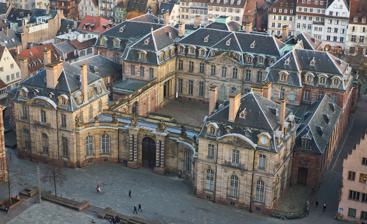
Building: Palais Rohan, Strasbourg
Country: France
Year built: 1742
18th-century palace, home of MBAS, MADS, and MAS Palais Rohan Aerial view from the Strasbourg Cathedral viewing platform, January 2020 Location of Palais Rohan Alternative names Palais des Rohan, Palais des Rohans General information Type Palace Architectural style Baroque Location Strasbourg , France Address 2, place du Château, 67000 Strasbourg Coordinates 48°34′51″N 7°45′08″E / 48.58083°N 7.75222°E / 48.58083; 7.75222 Current tenants Archaeological Museum , Museum of Fine Arts , Museum of Decorative Arts Construction started 1732 Completed 1742 Owner Municipality of Strasbourg Design and construction Architect(s) Robert de Cotte , Joseph Massol Website www .musees .strasbourg .eu /index .php?page=le-palais-rohan-en The Palais Rohan (Rohan Palace ) in Strasbourg is the former residence of the prince-bishops and cardinals of the House of Rohan , an ancient French noble family originally from Brittany . It is a major architectural, historical, and cultural landmark in the city. It was built next to Strasbourg Cathedral in the 1730s, from designs by Robert de Cotte , and is considered a masterpiece of French Baroque architecture . Since its completion in 1742, the palace has hosted a number of French monarchs such as Louis XV , Marie Antoinette , Napoleon and Joséphine , and Charles X . Reflecting the history of Strasbourg and of France, the palace has been owned successively by the nobility, the municipality, the monarchy, the state, the university , and the municipality again. Its architectural conception and its iconography were intended to indicate the return of Roman Catholicism to the city, which had been dominated by Protestantism for the previous two centuries. Thus the prelate 's apartments face the cathedral, to the north, and many of the statues, reliefs and paintings reflect Catholic dogma . Since the end of the 19th century the palace has been home to three of Strasbourg's most important museums: the Archaeological Museum ( Musée archéologique , basement), the Museum of Decorative Arts ( Musée des arts décoratifs , ground floor) and the Museum of Fine Arts ( Musée des beaux-arts , first and second floor). The municipal art gallery , Galerie Robert Heitz , in a lateral wing of the palace, is used for temporary exhibitions. The Palais Rohan has been listed since 1920 as a Monument historique by the French Ministry of Culture . History Up to 1871 In 1727 Armand Gaston Maximilien de Rohan , bishop of Strasbourg since 1704 and cardinal since 1712, commissioned the architect Robert de Cotte to design the palace; de Cotte provided initial plans the same year. Seven years prior, in 1720, Cardinal de Rohan had already charged de Cotte with renovation and embellishment works on his castle in Saverne , the predecessor of the current Rohan Castle . De Cotte had also previously designed the Hôtel du grand Doyenné , the first hôtel particulier in Louis Quinze style built in Strasbourg. The Palais Rohan was built on the site of the former residence of the bishop, the "bishop's demesne ", [ N 1 ] which is recorded since at least 1262. The area itself is near the heart of the ancient Argentoratum , first mentioned in 12 BC. Diverse archaeological excavations on Place du Château , the square facing the palace, have unearthed many remains of the Roman camp. Building work on the Palais Rohan took place from 1732 until 1742 under the supervision of the municipal architect Joseph Massol , who also worked on the Hôtel de Hanau and the Hôtel de Klinglin during the early years of the project. Massol was assisted by the architects Laurent Gourlade and Étienne Le Chevalier. The sculptures, including statues as well as reliefs , were provided by Robert Le Lorrain , assisted by Johann August Nahl , Gaspard Pollet, and Laurent Leprince, and the paintings by Pierre Ignace Parrocel [ it ] and Robert de Séry [ fr ] . The ébéniste Bernard Kocke and the ironworkers and locksmiths Jean-François Agon and his son Antoine Agon worked on the furnishings of the apartments, while the stucco was the work of the Italians Castelli and Morsegno. A budget of 344,000 French livres had been established for the construction – 200,000 livres lent from the Cathedral chapter ( Grand Chapitre ) and 144,000 raised as local taxes over a period of twelve years – but the final cost is estimated at one million French livres. The palace is mostly built in yellow sandstone from Wasselonne , with pink sandstone for the less visible parts. The House of Rohan owned [ N 2 ] the palace until the French Revolution , when it was confiscated, declared bien national ("state owned"), and finally auctioned off on 8 August 1791. Bought by the municipality, it became the new town hall ( hôtel de ville ) the same year, succeeding the Neubau . Much of the furniture and many of the works of art in the Palais were sold, and in 1793 the eight life-sized mural portraits of prince-bishops decorating the Salle des évêques (Bishops' Hall) were destroyed. They were replaced in 1796 by allegories of civic virtues painted by Joseph Melling . Only the portrait of Armand Gaston, the builder of the palace, was later restored to its original place with a 1982 replica of Hyacinthe Rigaud 's lost painting. [ N 3 ] Melling also replaced the overdoor portraits of kings of France, decorating the same room with paintings of vases. The Palais Rohan remained the hôtel de ville until 1805. That year, the municipality presented it to Napoleon , who returned the Hôtel de Hanau in exchange. Like the palace, the hôtel had been state-owned since the Revolution. The 1805 arrangement proved favourable for the municipality: the maintenance of the Hôtel de Hanau was less costly than that of the larger Palais Rohan. It pleased Napoleon, for whom the palace was the more conspicuous display of grandeur. As for the palace, imperial ownership meant renewed splendour. The present to Napoleon was officially accepted by decree on 21 January 1806; the interiors were then refurbished by the architect Pierre-François-Léonard Fontaine . In the years before the Franco-Prussian War and the return of Alsace to Germany, the Palais Rohan was the property of the French state, which was in turn an empire , a kingdom , a monarchy , a republic , and again an empire . Since 1871 The palace on 5 October 1744, during a visit of King Louis XV of France The year 1871 signified the end of French rule and the beginning of German rule over Alsace, which had until 1681 been linked to Germany through the Holy Roman Empire . Having lost the Franco-Prussian War, France had to cede the departments of Bas-Rhin , Haut-Rhin , and Moselle (the territory also known as Alsace-Lorraine , or Elsass-Lothringen in German) to the newly created German Empire . Now under new administration and having lost its residential purpose, the Palais Rohan had to be assigned a new role. Between 1872 and 1884, until the opening of the Palais universitaire , it was used by the newly established Kaiser-Wilhelms-Universität , the Imperial German version of the University of Strasbourg , as the seat of the faculties of law, philosophy, and sciences. The palace then served as the university's library until the opening of the National and University Library in 1895. After this, the palace again became the property of the city and was adapted to receive the municipal art collections that were being built up again by director Wilhelm von Bode after their total destruction during the Siege of Strasbourg (see below, Musée des beaux-arts ). The first section of the new Kunstmuseum der Stadt Strassburg , established in 1898, was inaugurated in 1899. After the return of Alsace to French rule in 1918, the new director of the Musée des beaux-arts and the Musée des arts décoratifs , Hans Haug (1890–1965), put major efforts into presenting the Palais Rohan as a coherent whole again. Strasbourg suffered during World War II , and on 11 August 1944 the palace was damaged by British and American bombs. After the war, restoration measures were soon undertaken under the supervision of the architects Robert Danis (1879–1949) and Bertrand Monnet (1910–1989), but in 1947 a fire broke out and devastated a significant part of the collections of the Museum of Fine Arts. This fire was an indirect consequence of the bombing raids: because of the destruction inflicted on the palace, the building had suffered from damp, which was treated with welding torches , and poor handling of these caused the fire. Rebuilding and refurbishing the palace took until well into the 1950s, with full restoration not completed until the 1990s. In 1989 a large trompe-l'œil fresco depicting the Roman goddess Ceres was rediscovered behind layers of plaster and white paint in the former dining hall, the eastern wing of the Synod Hall (see below, Apartments ). It is thought to have been concealed under Napoleonic ownership, and had been forgotten since. Notable guests Fresco depicting Ceres, rediscovered in 1989 King Louis XV of France stayed in the palace from 5 to 10 October 1744. Maria Josepha of Saxony, Dauphine of France , spent two nights in the palace from 27 to 29 January 1747. Queen Marie Antoinette spent her first night on French soil there on 7 to 8 May 1770. In 1805, 1806, and 1809 Emperor Napoleon spent several nights in the palace; his wife, Empress Josephine stayed for longer periods, from September 1805 until January 1806 ( Battle of Austerlitz ), and from May until July 1809 (Battles of Aspern-Essling and of Battle of Wagram ). Napoleon's second wife, Empress Marie Louise , spent her first nights on French soil in the palace, from 22 to 25 March 1810; she came from Austria like Marie-Antoinette. Other royal French guests were Charles X , on 7 and 8 September 1828, [ N 4 ] and Louis Philippe I from 18 to 21 June 1831. In the early 20th century, the sculptor Ringel d′Illzach used one of the rooms of the palace as an atelier . After World War II, the first great art exhibition in the palace, " L'Alsace française 1648–1948 ", was inaugurated on 13 June 1948 by Jean de Lattre de Tassigny , one of the chief artisans of the Liberation of Alsace (1944–45). On 8 May 1985, American President Ronald Reagan dined in the Palace and signed the official Strasbourg guestbook, on the occasion of his visit to the European Parliament . In December 1989, the Palais Rohan hosted the dinner parties of the heads of state of the European Council , including François Mitterrand , Helmut Kohl , Margaret Thatcher , Giulio Andreotti and Felipe González . Twenty years later, before the 2009 Strasbourg–Kehl summit , it was the site of a meeting between French President Nicolas Sarkozy and his American counterpart Barack Obama as well as their wives Carla Bruni and Michelle Obama . In the 21st century, the palace was the setting for the official dinner for the 2016 Fed Cup finalists, the gala dinners for the 20th and the 25th anniversary of Eurimages , as well as other festive receptions, since it can be booked for such occasions from the municipality. Structure The palace is structured around a large and paved courtyard. It has a trapezoidal plan, and the land falls away toward the river Ill . To compensate for the slope, the riverside (southern) façade of the main wing has four floors (including the Mansard roof ), while the courtyard (northern) façade has three floors. The half-buried floor corresponds to the basement and now houses the archaeological museum (see below, Museums ). The riverside façade is thus both the highest and the widest of the palace. The terrace before it, facing the quai des Bateliers , is closed at both ends by elaborate wrought-iron gates adorned with the coat of arms of the House of Rohan. The riverside façade is formed by the main residential bulk and the library wing on the west side, which offers a contrast in shape and design, notably through its single, very large window. The main part of the façade is symmetrically arranged around an avant-corps of four columns with Corinthian capitals . The avant-corps is crowned with a voluminous triangular pediment , again adorned with the coat of arms of the House of Rohan, while the library wing is crowned with a semicircular pediment. That pediment was originally surmounted by two copper statues of angels, now lost. The library wing was not part of the original 1727 plan but was conceived in 1733, after the cardinal bought up and demolished a row of houses on the current rue de Rohan . The architect, Robert de Cotte , was thus able to distribute the interior spaces of the residential bulk on an even grander and also more practical plan, notably putting the main staircase to the left (east) of the apartment wing instead of the centre. The courtyard façade of the main wing, in the same classical style as its counterpart facing the Ill, is narrower. A strong emphasis is put on the verticality of the windows, by which means the impression of height is accentuated. Again, a central avant-corps is crowned with a triangular pediment bearing reliefs and in this case also statues. Both façades are richly decorated with allegorical mascarons (depicting seasons, temperaments , continents and elements ), eighteen in all on the riverside façade and nine in all on the courtyard façade, to which the riverside façade adds a pair of broad wrought-iron balconies. Due to the difference in width and the trapezoidal plan, the centres of the façades are not aligned. The courtyard is divided in three sections separated by a row of arches . The left section (as seen from the cathedral ) belongs to the Communs wing, which housed the servants. The right section belongs to the stables wing. Left and right of the façade are exedras decorated with busts of Roman emperors . The entrance to the palace is through the left exedra. Facing the courtyard façade is a peristyle with five arches. The central arch, the highest and widest, faces the centre of the façade and opens on the palace's main gate. The front of the palace on Place du Château (called Place de l'Évêché between 1740 and 1793), designed in a more Baroque style than the rest of the palace, is wide and curved. The central gate is framed by two pairs of columns and juts out in the shape of a Triumphal arch . The upper part of the front section is crowned with statues representing allegories of faith such as "Religion" and " Eucharist ", and personifications of Christian virtues such as " Mercy " and " Penance ". Plaster casts of some of these statues are displayed in the lapidarium inside the Barrage Vauban . The wooden portal ( oak ) and the walls east and west of the gate are decorated with trophies and heraldic symbols relating to the House of Rohan and the episcopal polity . The two pavilions connecting the Communs and the stable wings with the gate section are decorated with sixteen mascarons representing male and female Old Testament prophets , and with crescent-shaped pediments, in contrast to the triangular pediments of the façades. The east (left) pavilion housed the palace's kitchens while the west (right) pavilion housed the offices of the ecclesiastical court . Exterior views Entrance of the palace The main portal Façade facing the inner courtyard Pediment with coat of arms of the courtyard façade View from the main courtyard towards the entrance and the Cathedral Façade facing the river A mascaron depicting Cybele on the riverside façade Detail of a wrought iron balcony Apartments Gilded stucco in the Bedchamber of the King The apartments on the piano nobile today form a part of the Musée des arts décoratifs . The chambers of the prince-bishops and cardinals of the House of Rohan are divided into the grand appartement (display space, facing the river, or south) and petit appartement (living space, facing the inner court and the cathedral, or north), as in the Palace of Versailles . On either side of the suites are the two most spacious rooms of the palace, the Synod Hall (a single, vast room composed of the dining hall and the guards' hall, separated by a row of arches) and the library, which both extend over the entire longitudinal axis of the wing. The library also serves as the nave of the palace's very small chapel. The grand appartement is composed of the Salle des évêques (Bishops' Hall) – the former Antichambre du roi – the Chambre du roi (Bedchamber of the King), the Cabinet du roi ( Cabinet of the King), also known as the Salon d'assemblée ( Assembly Room ) and the Garde-robe du roi ( Cloakroom of the King). The "petit appartement" is composed of the Antichambre du prince-évêque , the Chambre du prince-évêque , the Cabinet du prince-évêque (turned into Napoleon' s bedchamber after 1800) and the Garde-robe du prince-évêque . The castle's garderobe ( Cabinet de commodités ) is situated next to the cloakroom of the prince-bishop. The interiors were designed according to the decorative principles established by Jacques-François Blondel in his influential book De la distribution des maisons de plaisance et de la décoration des édifices en général (1738), and the stucco and boiseries were influenced by the style of Nicolas Pineau . Many of the original furnishings were sold in the wake of the French Revolution . Some works of art, including the overdoors from the Salle des évêques , part of the municipal collections, were destroyed with the museum situated in the Aubette when the Prussian Army shelled the city during the Siege of Strasbourg in 1870. In the 20th century and especially during the reconstruction following the bomb damage of August 1944, a great deal of effort went into locating the surviving missing objects and replacing the lost works with identical or similar pieces. They were supervised by the aforementioned Hans Haug, who had become director of the newly created network of the municipal museums on 1 January 1945. Some elements, though, were never restored, such as the stucco of the library. It was lost in 1817 because of leaks through the ceiling; as the only free-standing part of the building, the library has a flat roof. Among the works of art on view in the apartments, several stand out for their artistic and historic value. The set of eight (originally nine) tapestries depicting " The History of Constantine " was woven around 1624 after modellos by Rubens . It had been commissioned by Louis XIII of France , who later presented it to the Marquis of Cinq-Mars . Three tapestries are displayed in the Chambre du roi , one in the Cabinet du roi , and four in the library. The set of eight 17th-century Italian busts of Roman emperors in the Salle des évêques belonged to the personal collection of Cardinal Mazarin . Both sets of works were bought in 1738 from the respective heirs by Armand Gaston de Rohan . Another bust of particular value is the marble portrait of Armand Gaston, sculpted in 1730–1731 in Rome by Edmé Bouchardon . It is also displayed in the library. The floor of the chapel is partly covered with a 1745 [ N 5 ] imitation of a Turkish carpet , woven in the Aubusson manufactory and bearing in its centre the coat of arms of Armand Gaston de Rohan. The carpet covering the large table in the middle of the library was woven in Portuguese India around 1730. [ N 6 ] It was given to the Cathedral chapter after 1806 and sold to the Musée de Cluny in 1865 but was returned to the city of Strasbourg on permanent loan in 1939. On display in most of the rooms are surviving works from Louis René de Rohan 's vast collection of Japanese vases and Chinese pottery and lacquerware from the Ming and Qing dynasties, originally destined for the new castle in Saverne . A curio cabinet in the Garde-robe du prince-évêque displays dessert tableware from the Manufacture de Sèvres , made in 1772–1774 for Louis-René de Rohan's special embassy in Vienna . These items now belong to the Musée des arts décoratifs . A pair of large canvases with hunting dogs by Jean-Baptiste Oudry (1742), now hanging in the Salle du synode , once hung in the Parisian hôtel particulier of Samuel-Jacques Bernard . The three paintings in the chapel are copies of works by Antonio da Correggio : Adoration of the Shepherds , Virgin and Child with Sts Jerome and Madeleine , and The Rest on the Return from Egypt . They were made in 1724 in Modena and Parma by Robert de Séry (1686–1733) for Armand Gaston, whom he had met in Rome the same year. De Séry would later provide many other paintings for the cardinal's apartments, all of them copies of paintings by greater masters. Napoleon's green bed is an authentic work by Jacob-Desmalter . The red canopy bed in the King's bedchamber is a 1989 copy of a bed kept in the Château d'Azay-le-Rideau , thought to be very similar to the lost original. The portraits of kings Louis XIV and Louis XV of France in the library are copies made in 1950 of originals by Hyacinthe Rigaud kept in the Palace of Versailles. These 20th-century copies are replacements for the 18th-century copies of the same paintings that were destroyed during the French Revolution at the same time as the portraits of the prince-bishops in the Bishops' Hall (see above, History ). The overdoor paintings in the antechamber of the prince-bishop are also 20th-century copies, replacing 18th-century copies of French Baroque masters such as Antoine Coypel , Charles Le Brun , and Charles de La Fosse , that were destroyed in 1944. These paintings represent biblical stories ; the lost first copies were made in 1737–1740 in Versailles. The other paintings on the walls belong to the Musée des beaux-arts , including Louis XV offrant la Paix à L'Europe ("Louis XV presenting Peace to Europe", 1737) by François Lemoyne , on display in the Garde-robe du prince-évêque , and La déification d'Énée ("The Deification of Aeneas ", 1749) by Jean II Restout , on display in the Chambre du prince-évêque . Interior views Synod hall Canopy bed in the King's bedchamber Chinese ceramics in the King's bedchamber Tapestry from " The History of Constantine " in the library Bedchamber of Napoleon in the Empire style 18th-century pedal harp in the Prince-bishop's bedchamber 18th-century cocklestove in the Prince-bishop's antechamber Vases from China and a 17th-century bust of Septimius Severus from the Mazarin collection in the Bishop's hall Painting by Jean-Baptiste Oudry (1742) in the Synod hall 1660s cabinet from Florence, Italy in the Prince-bishop's antechamber Museums Entrance to the museums (seen in 2008) Musée des beaux-arts Main article: Musée des Beaux-Arts de Strasbourg The Musée des beaux-arts (Museum of Fine Arts), on the first and second floors of the palace, is the successor of the Musée de peinture et de sculpture (Museum of painting and sculpture), established in 1803 and entirely destroyed by Prussian artillery shelling and the subsequent violent fire during the night of 24–25 August 1870. The new museum was opened in 1899. The collections present an overview of European art from the 13th century to 1871, with considerable weight given to Italian as well as Flemish and Dutch paintings, with artists such as Hans Memling , Correggio , Anthony van Dyck , Giotto , Pieter de Hooch , Botticelli , Jacob Jordaens , and Tintoretto , among many others. The collections of Upper Rhenish art until 1681 ( Baldung , Hemmel , Stoskopff , Witz , and others) had been moved into the dedicated Musée de l'Œuvre Notre-Dame in 1931. Musée des arts décoratifs Main article: Musée des Arts décoratifs, Strasbourg The Musée des arts décoratifs (Museum of Decorative arts ) is on the ground floor. It was established in its current form in the years 1920–1924, when the collections of the Kunstgewerbe-Museum Hohenlohe , originally established in 1887, were relocated in the stables wing adjacent to the palace apartments . The collections had previously been in the Renaissance former municipal slaughterhouse Grandes Boucheries or Große Metzig , which now hosts the Musée historique de Strasbourg . ) The Musée des arts décoratifs suffered in the World War II bombing raids of 1944 but the building has since been restored and the collections replenished. Besides the furniture and decoration of the cardinals' apartments, the collections focus on the local production of porcelain ( Strasbourg faience ), silver-gilt , and clockmaking , with original parts of the medieval Strasbourg astronomical clock including the automaton rooster from 1354. The reconstructed living room of a former hôtel particulier , the 1750s Hôtel Oesinger, displays 18th-century furniture in situ on a more intimate scale than the rooms of the palace. Musée archéologique Main article: Musée archéologique (Strasbourg) The Musée archéologique (Archaeological Museum) is in the basement. The former archaeological collections of the city had been entirely destroyed, along with the municipal library, during the Siege of Strasbourg in 1870. A new collection was started in 1876 on behalf of the "Society for the preservation of the historical monuments of Alsace" (French: Société pour la conservation des Monuments historiques d'Alsace , German: Gesellschaft zur Erhaltung der geschichtlichen Denkmäler im Elsass ). It was moved into the palace in 1889, first opened to the public in 1896, and moved to its present location in 1907. The museum displays finds from northern Alsace from the Paleolithic Era to the Merovingian dynasty , with a special focus on Argentoratum . See also List of Baroque residences Footnotes